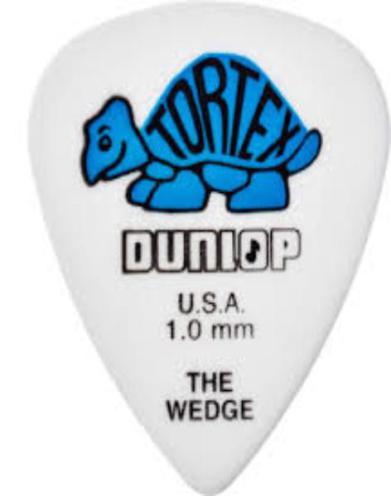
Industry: Leisure